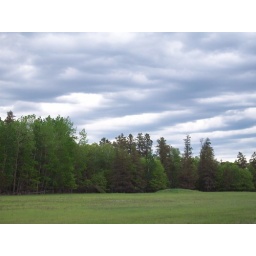
cool sky over field near cabin